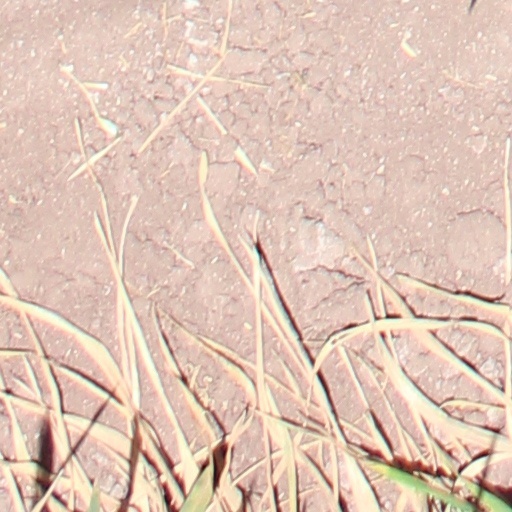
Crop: wheat